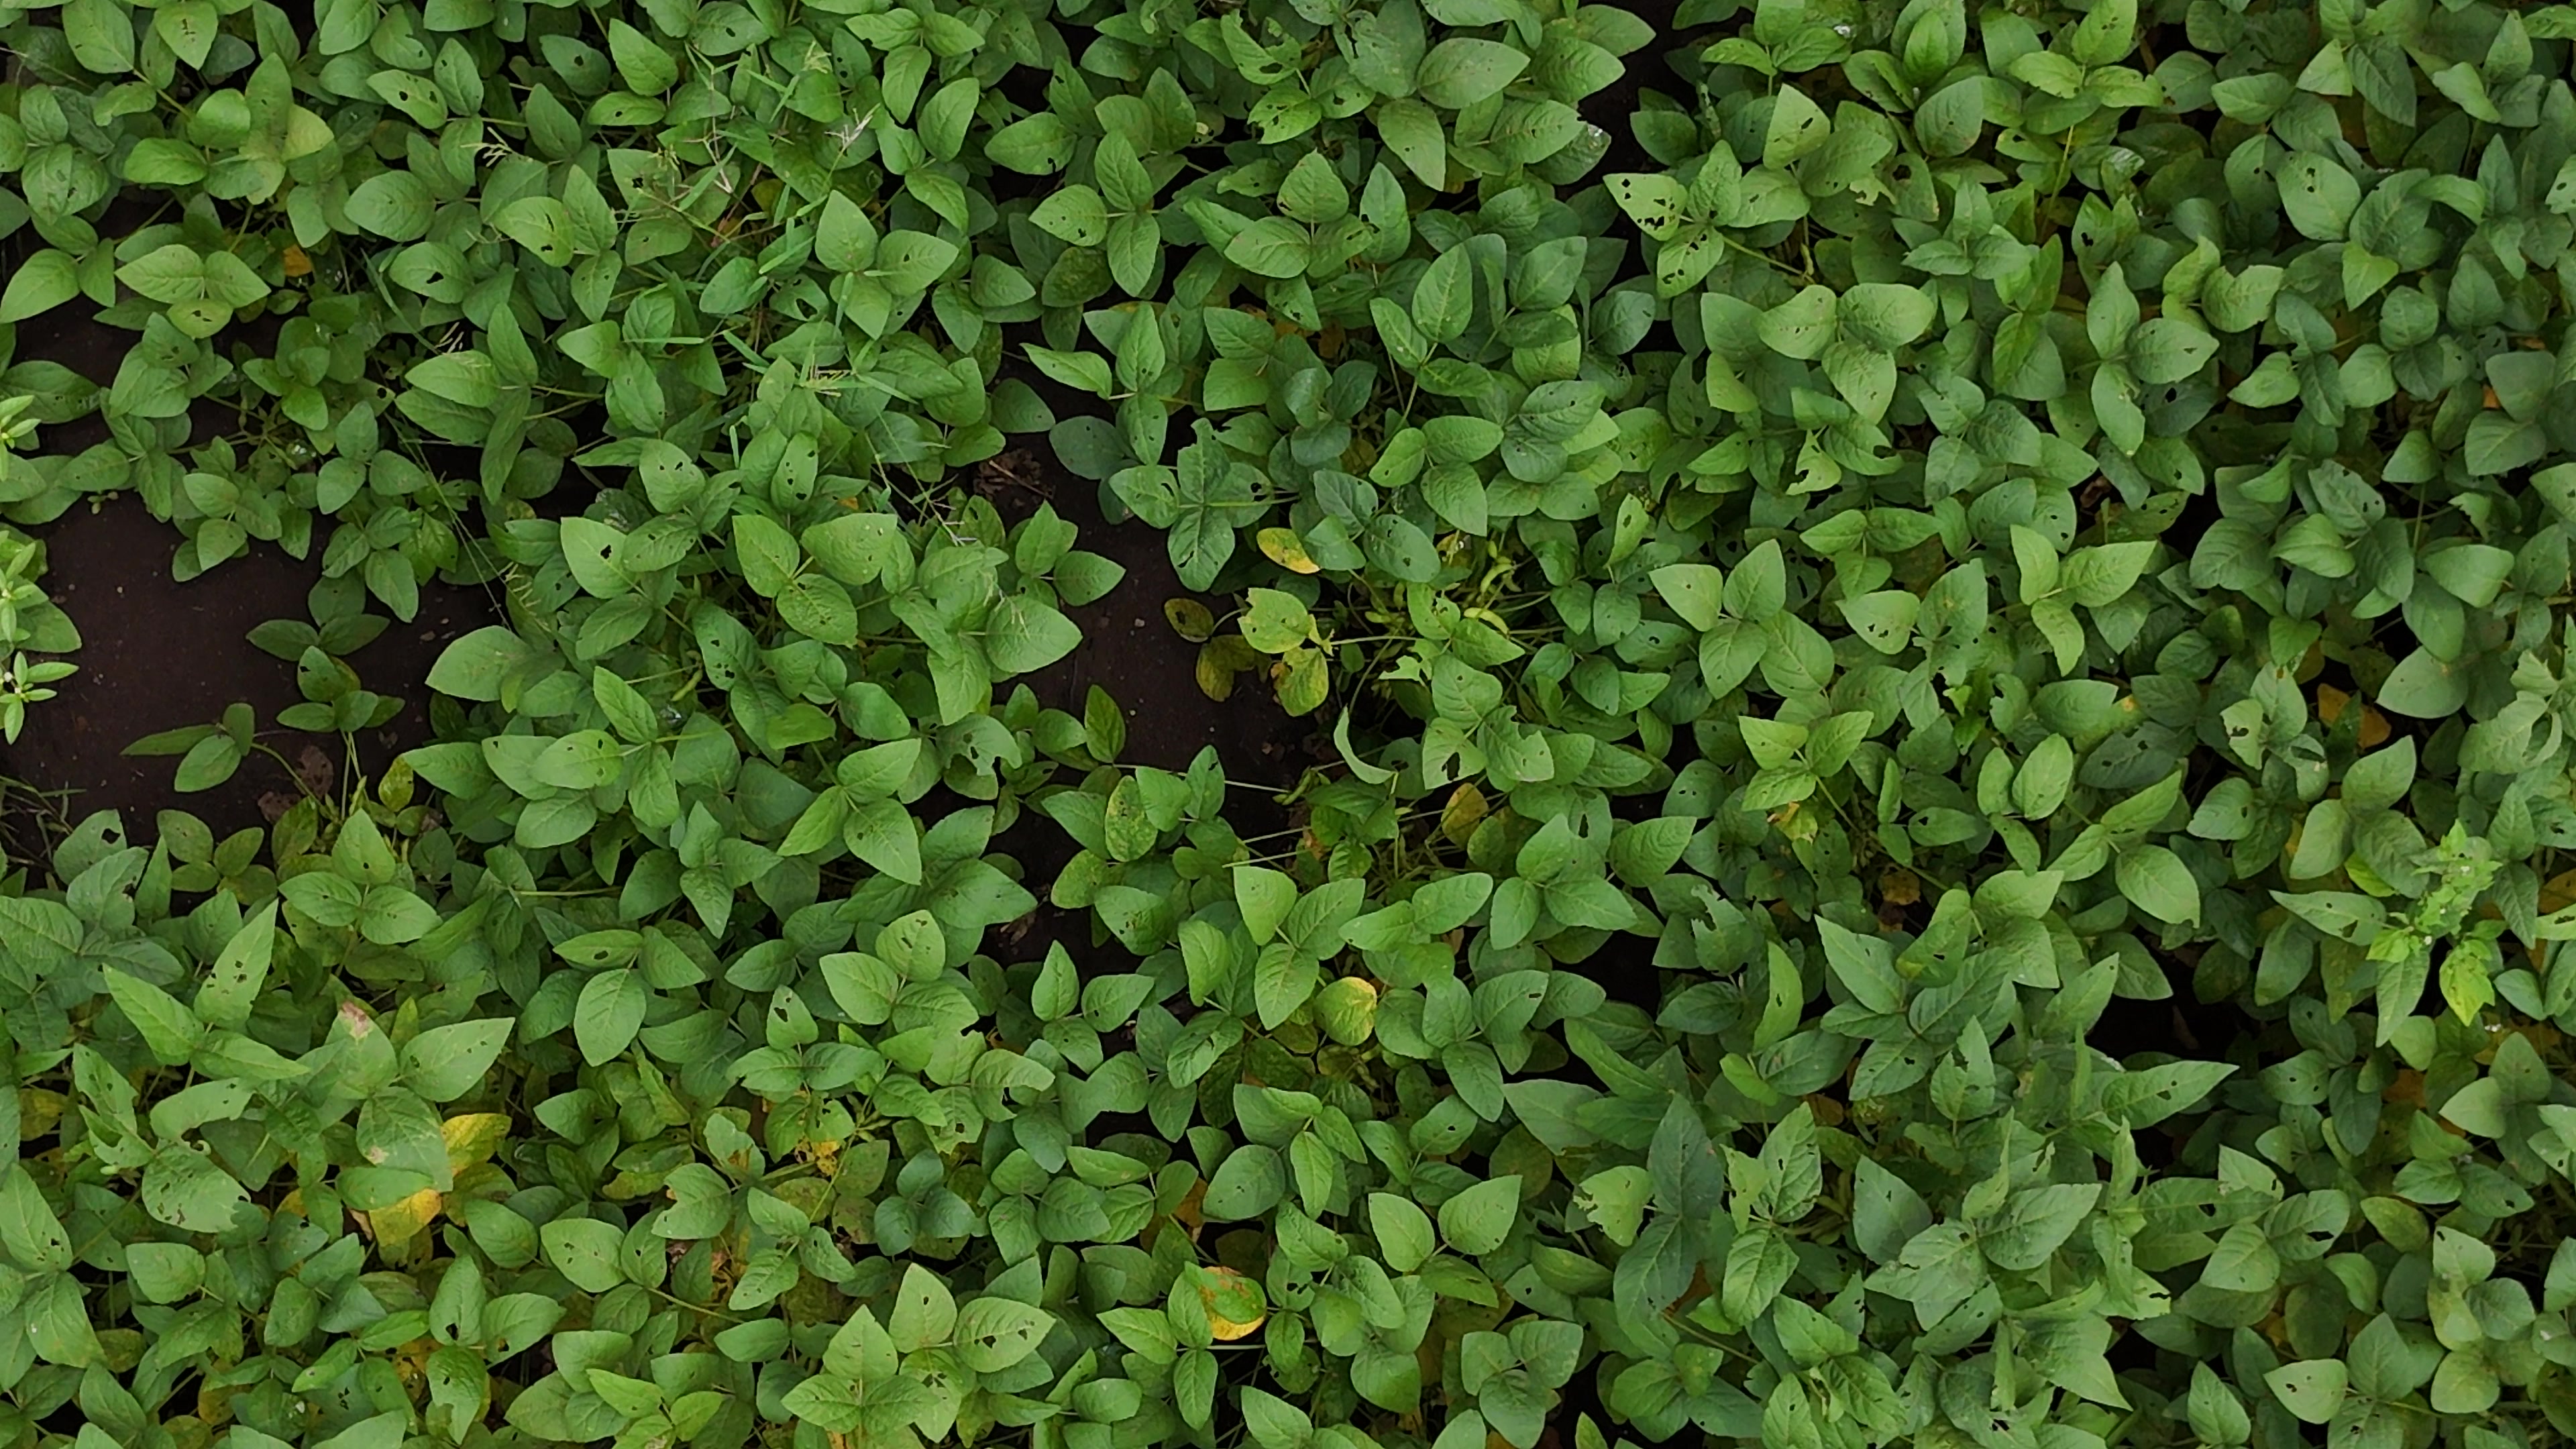
Label: Mosaic